Ark (river boat)

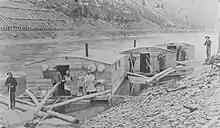
Three arks for a log drive on Pine Creek in Lycoming County or Tioga County. The left ark was for cooking and dining, the middle ark was the sleeping quarters, and the right ark was for the draft horses. The arks were built for just one trip down river and then dismantled and sold for their lumber. The line of the Jersey Shore, Pine Creek and Buffalo Railway can be seen on the eastern shore, and the mountainside behind it is nearly bare of trees from clear-cutting.

In early periods of North American industrial development, an ark was a temporary boat used for river transport in eastern North America before slack-water canals (a lock system and appropriate dams allowing two way travel) and railroads made them obsolete. Because they could be built using relatively crude hand tools, arks were built in American colonial and early republic times, primarily to carry cargo downriver on the spring freshets, and especially to carry milled lumber, charcoal and other forest products and bulk agricultural produce to a city or a port downriver. While logs were often tied into rafts, on long trips which could take weeks, the rafts would be accompanied by such arks as crew support quarters. Deep rivers allowed large log arks as described below instead of less controllable rafts. Since by 1800, most eastern towns and cities were short on heating fuels, even badly processed timber or planks could readily be sold at the destinations.